Anastasios Pichion

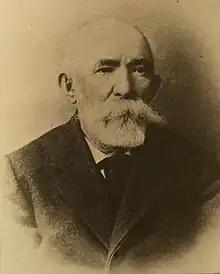
A portrait of Anastasios Pichion.

Anastasios Pichion or Picheon (Πηχεών) (1836 – 24 March 1913) was a Greek educator and revolutionary of the Macedonian Struggle.